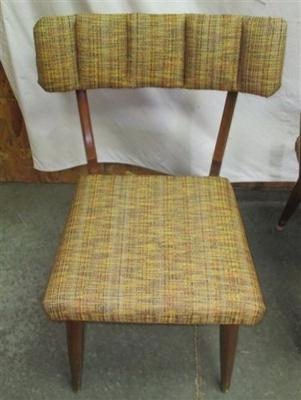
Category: chair